Betty's Bay Marine Protected Area

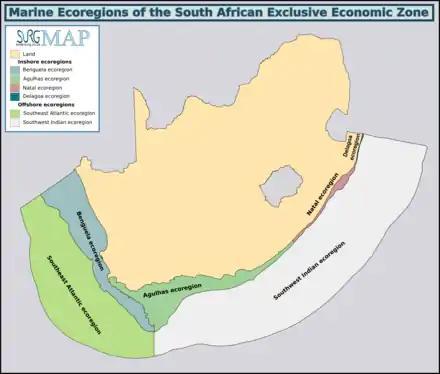
Marine ecoregions of the South African Exclusive Economic Zone: Betty's Bay Marine protected Area is in the Agulhas inshore ecoregion.

The MPA is in the warm temperate Agulhas ecoregion to the east of Cape Point which extends eastwards to the Mbashe River. There are a large proportion of species endemic to South Africa along this coastline.